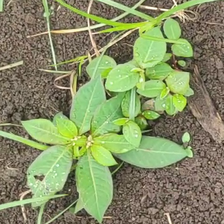
Weed species: Moti_dudhi(Euphorbia_geneculata_L)